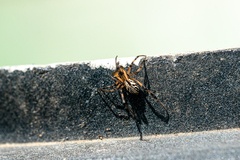
Species: Lactrodectus_hesperus